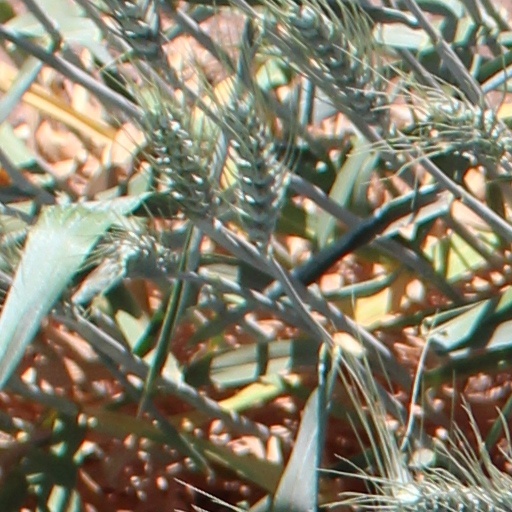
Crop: wheat